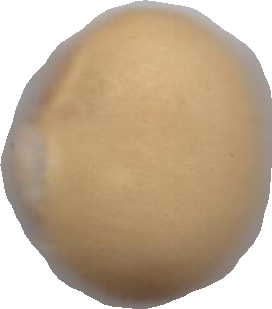
Variety: Dega